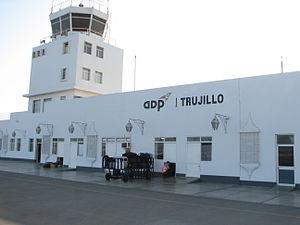
L’aéroport international Capitaine FAP Carlos Martinez de Pinillos assure le transport aérien de la ville de Trujillo, troisième ville principale du Pérou, chef-lieu du département de La Libertad. Depuis 2006, il est cédé à la compagnie privée Aeropuertos del Perú qui prend en charge sa gestion et ses opérations.